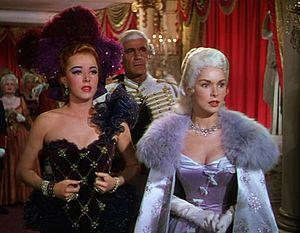
Scaramouche est un film américain réalisé par George Sidney, sorti en 1952.
Gile Steele est un costumier de cinéma américain, né dans l'Ohio le 24 septembre 1908, mort à Culver City le 16 janvier 1952.